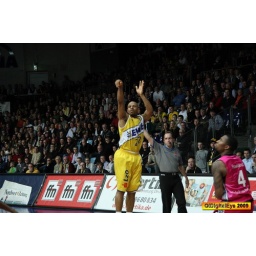
oldenburg ewe baskets vs bonn foto by OlDigitalEye 2009 01 31 7945_2